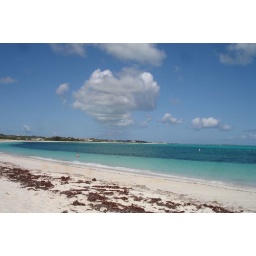
Others in the wedding party spotted a half-dozen sea turtles at this location the day before.